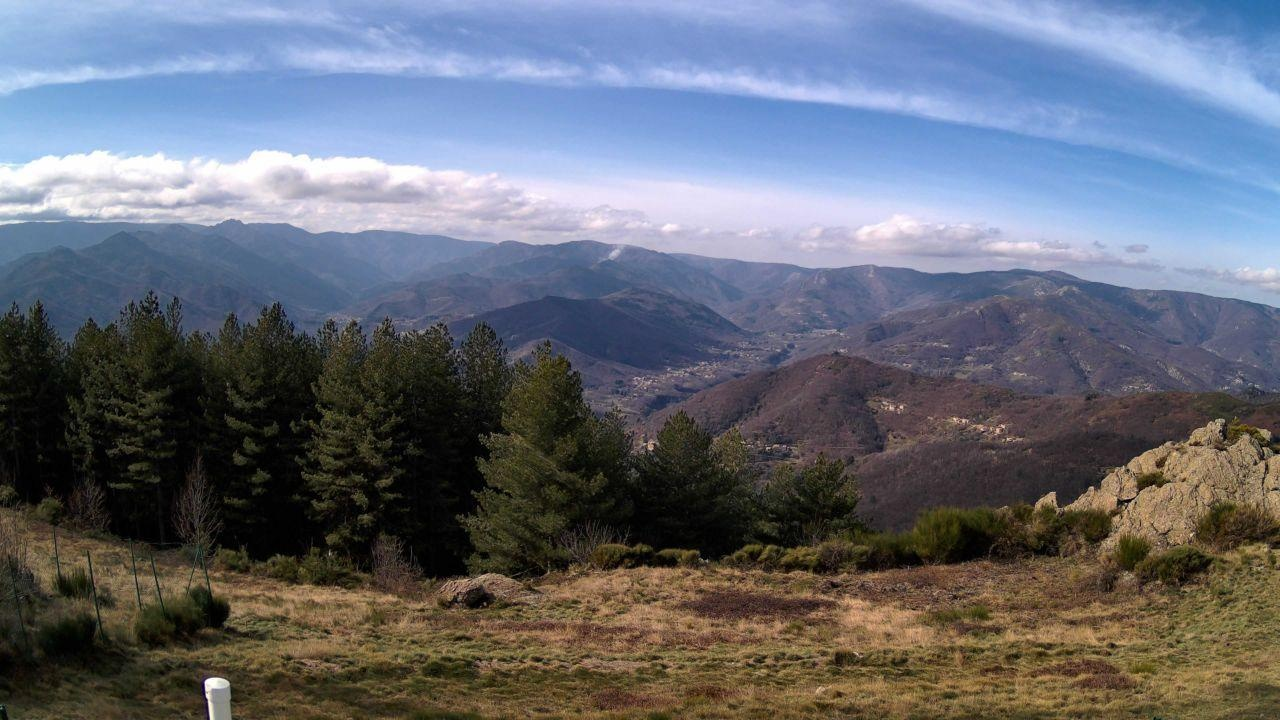
Fire: no
Smoke: yes